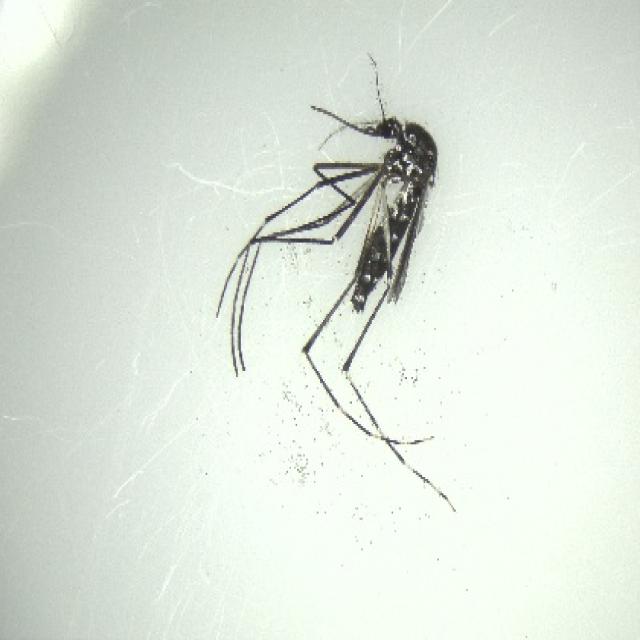
Species: aedes_albopictus